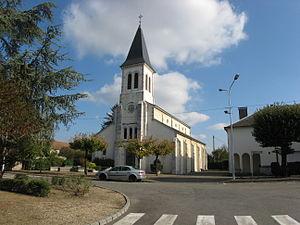
Vue de l'église d'Artix (Pyrénées Atlantiques) Pyrénées).
Artix est une commune française, située dans le département des Pyrénées-Atlantiques en région Nouvelle-Aquitaine.